Order of Saint Lazarus

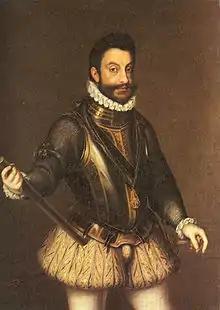
Emmanuel Philibert, Duke of Savoy (1528–1580), founder and first Grand Master of the amalgamated Order of Saints Maurice and Lazarus, recognised in 1572 by Pope Gregory XIII.

With the death of the papal favorite, Castiglione, in 1572, the grand magistry of the order was rendered vacant and Pope Gregory XIII united the Italian branch with the Order of Saint Maurice to set up the Order of Saints Maurice and Lazarus. This order was then linked in perpetuity with the Crown of Savoy and thenceforth the title of its Grand Master was hereditary in that house.